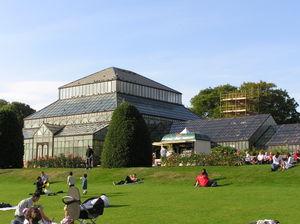
Le jardin botanique de Glasgow, en anglais Glasgow Botanic Garden, est un jardin botanique de conservation et d’exposition de végétaux, souvent des espèces nobles ou rares, situé à Glasgow en Écosse. Il se distingue par ses douze serres d’inspiration victorienne. L’une d’elles, le Kibble Palace, a été érigée en 1873 et reste à ce jour l’une des plus grandes serres du Royaume-Uni.